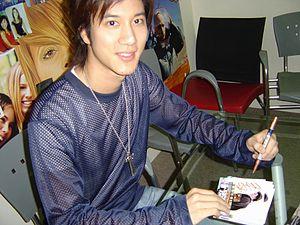
Alexander Wang Lee-hom, plus connu sous son nom de scène Wang Lee-hom, né le 17 mai 1976 à Rochester, est un acteur et chanteur américain d'origine taiwanaise.